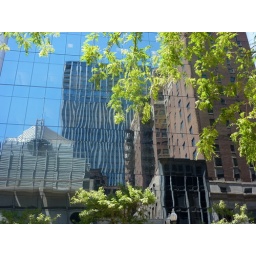
Looking past an overhanging tree to reflections in a glass fronted building across the road.